Nestor Lakoba

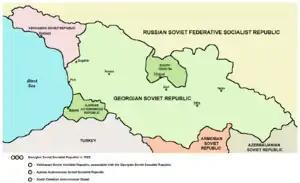
Map of Georgia in 1922, showing the autonomous regions of Abkhazia, Adjara, and South Ossetia

Long a friend of several leading Bolsheviks, including Sergo Orjonikidze, Sergei Kirov, and Lev Kamenev, it was his relationship with Stalin that was most important to Lakoba's rise to power. Stalin was fond of Lakoba as they had much in common with each other: both were from the Caucasus, both grew up fatherless (Stalin's father had moved away for work when Stalin was young), and they both attended the same seminary school. Stalin admired Lakoba's marksmanship, as well as his work during the Civil War. Familiar with Abkhazia from his revolutionary days, Stalin had a dacha built in the region and vacationed there throughout the 1920s. He would joke, "I am Koba, and you are Lakoba" ("Я Коба, а ты Лакоба" in Russian; Koba was one of Stalin's pseudonyms as a revolutionary).